Union–Miles Park

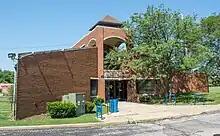
The 1982 Union Branch, a unit of the Cleveland Public Library system

Simmons Manufacturing, which purchased the former Superior Screw building in 1933, Simmons vacated the building in the late 1930s, and it was purchased by United States Ordnance Engineers, Inc. (a subsidiary of Lake Erie Chemicals) in April 1941 for use as a war materiél factory. Lake Erie Chemicals would retain ownership of the structure after the war, and it housed a wide variety of small manufacturers until 1957 when Braden Sutphin Ink purchased and moved into the building.